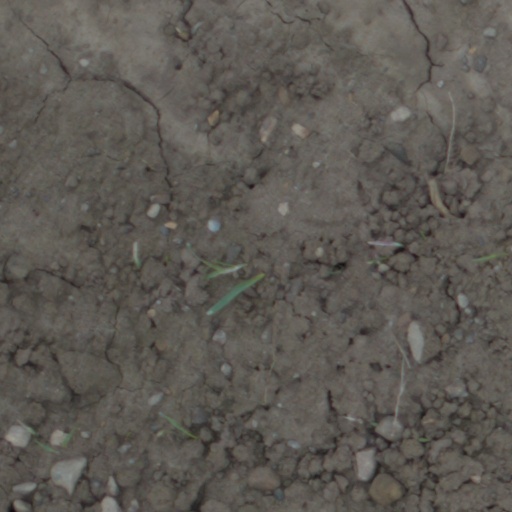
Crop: wheat